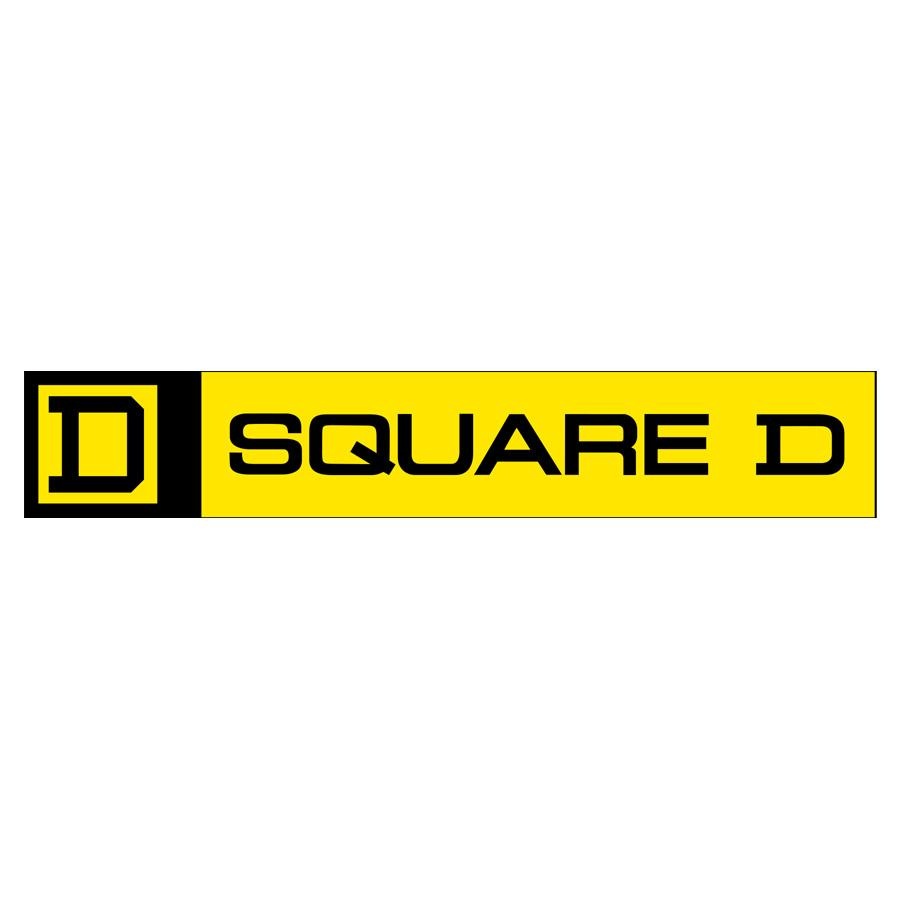
Schneider Electric (Square D) 9070TF100D3 Schneider Electric (Square D) Square D TRANSFORMER 208/120
WE DO NOT HAVE ANY DISCOUNT OUTLET STORE OR SIMILAR NAME WEBSITE; Call/Text for AVAILABILITY,UPDATED PRICE and SHIPPING ESTIMATE on 773-719-1452 or Email customer@zainabsupplies.com; Shipping charges are estimated; Overnight shipping & overseas shipping are also available; Returns & Restocking Fees of 10% to 25% will be charged The customer has to pay for both sides of the freight charges; Installed parts are not covered for returns; The warranty is provided by the manufacturer Contact the manufacturer in case of warranty issues for defective parts; Installation Guidelines Parts must be installed by a Professional or Engineer or Technician Strictly follow the installation guidelines provided by the manufacturer as failure to do so may lead to accidents such as electric shocks or life-threatening injuries or any kind of damage It is the customer responsibility to follow the installation instructions; California Proposition 65 For California residents, follow California Proposition 65. For more information click https://www.p65warnings.ca.gov
Brand: Schneider Electric (Square D)
Category: Hardware > Power & Electrical Supplies > Voltage Transformers & Regulators > Voltage Transformers